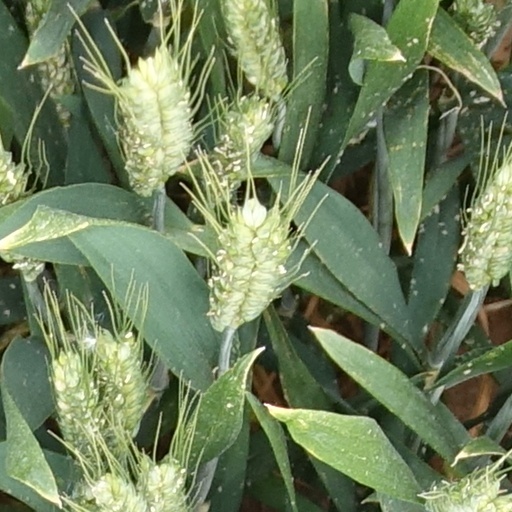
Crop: wheat